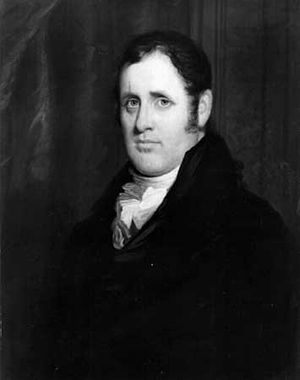
Daniel D. Tompkins
Daniel D. Tompkins var en iværksætter, jurist, kongresmedlem, fjerde guvernør af New York, USA's 6. vicepræsident.